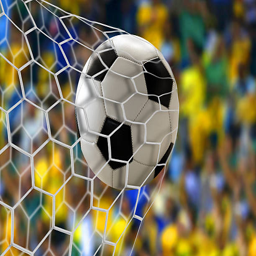
soccer ball on the net